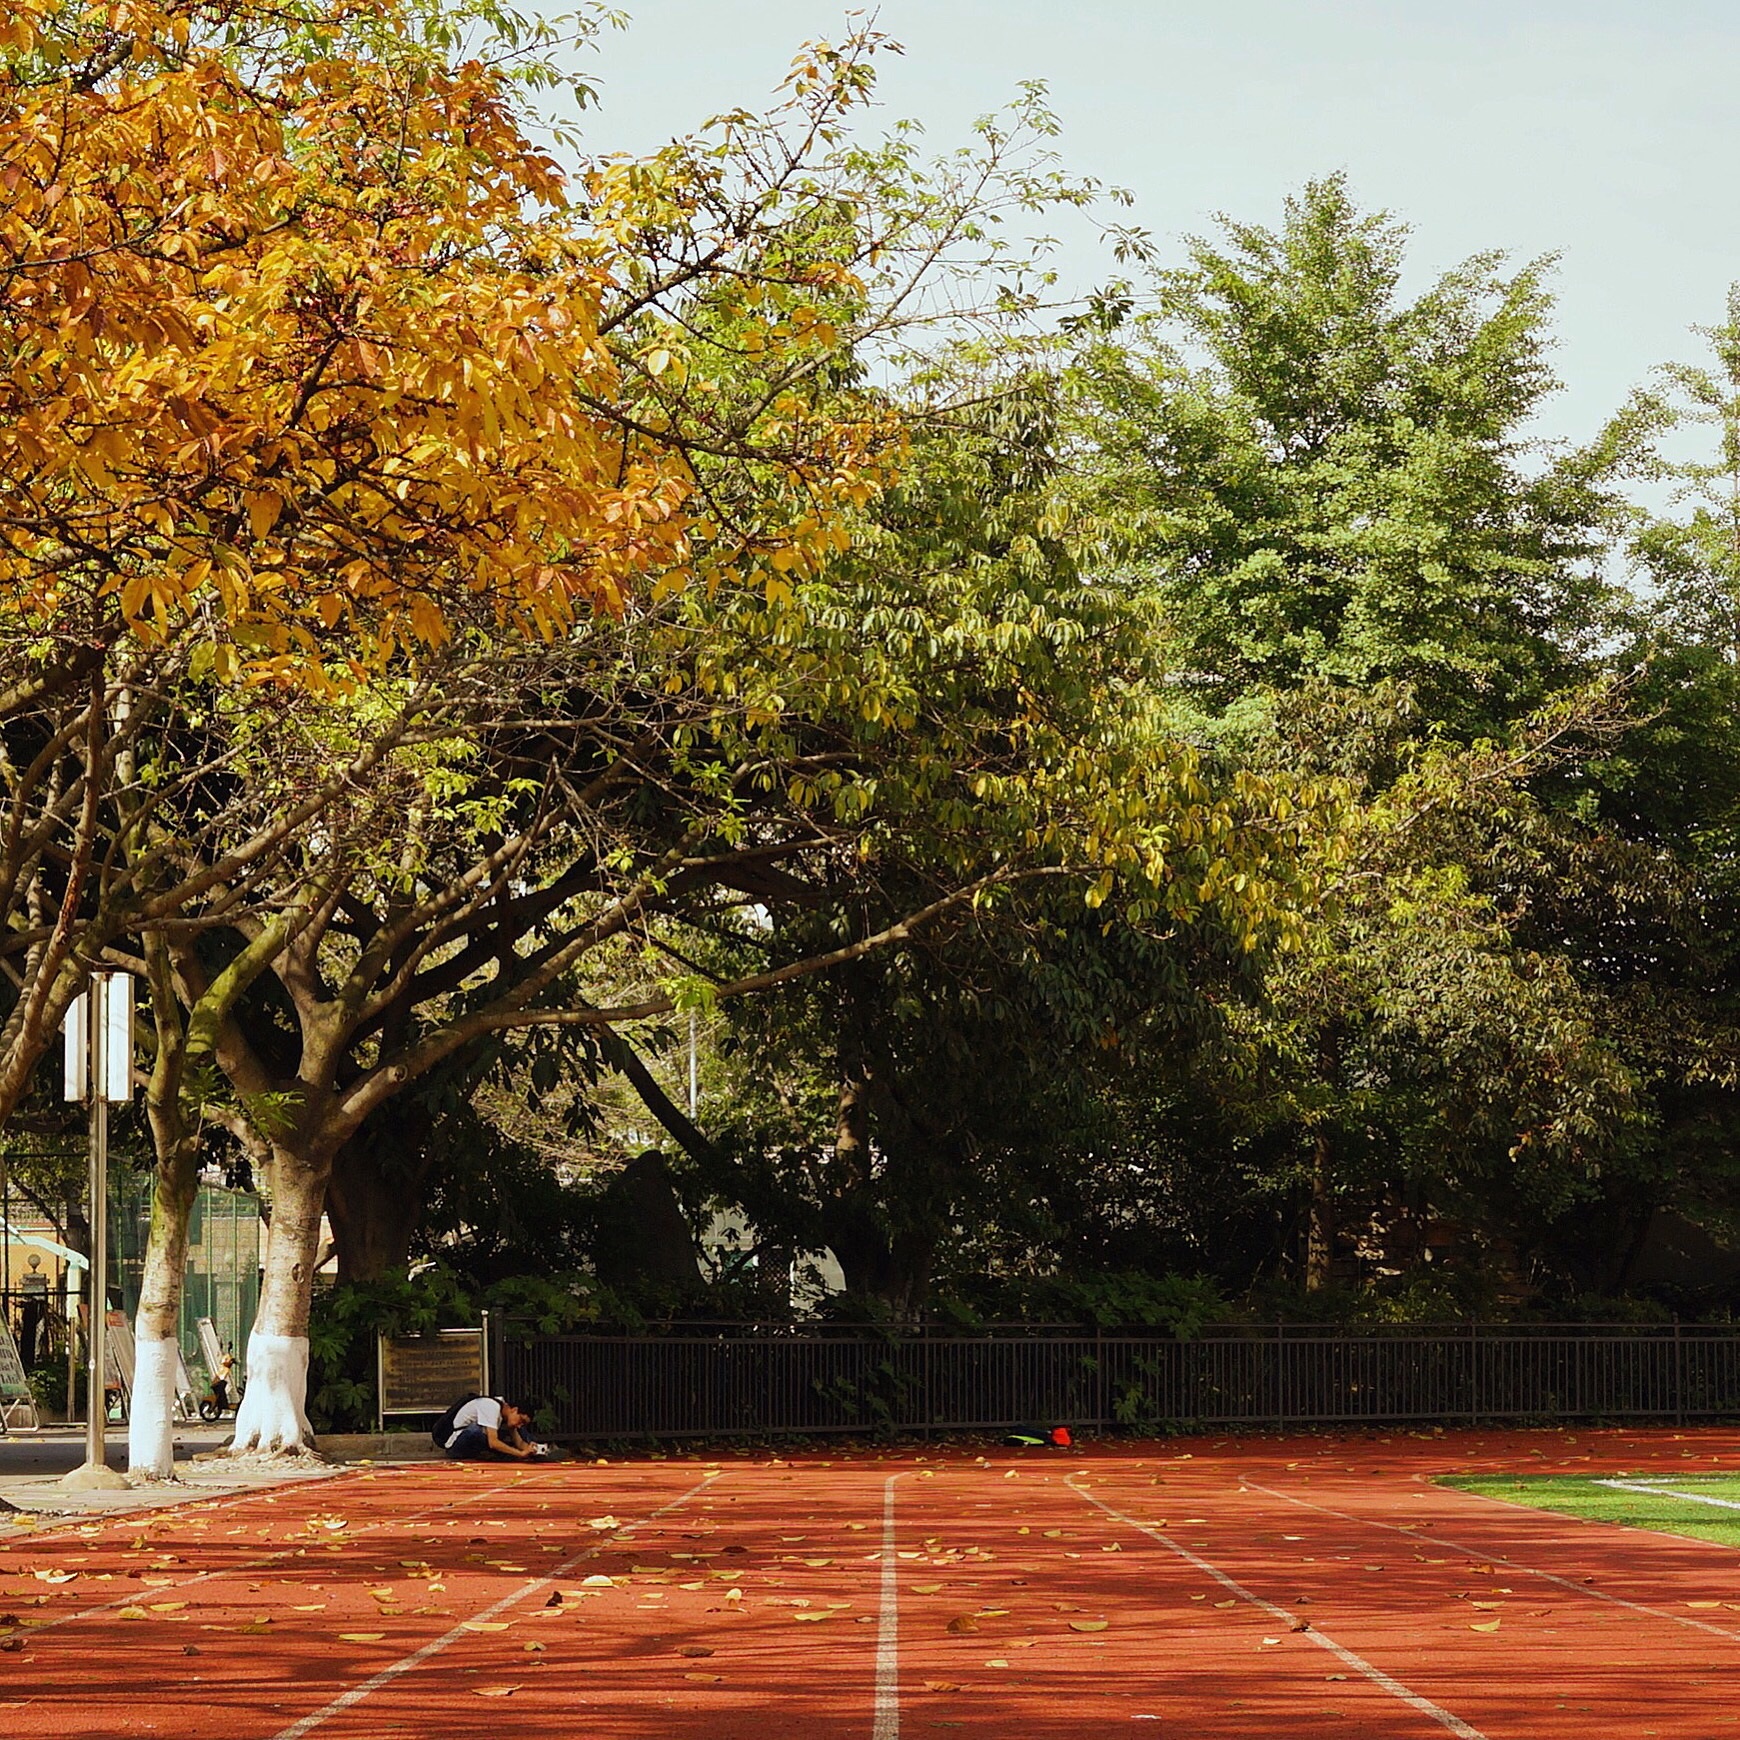
tree, plant, sunlight, leaf, flower, autumn, park, season, woody plant